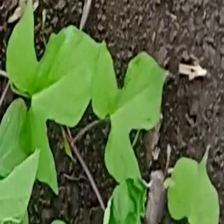
Weed species: Obscure_morning _glory(Ipomoea obscura)